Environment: real
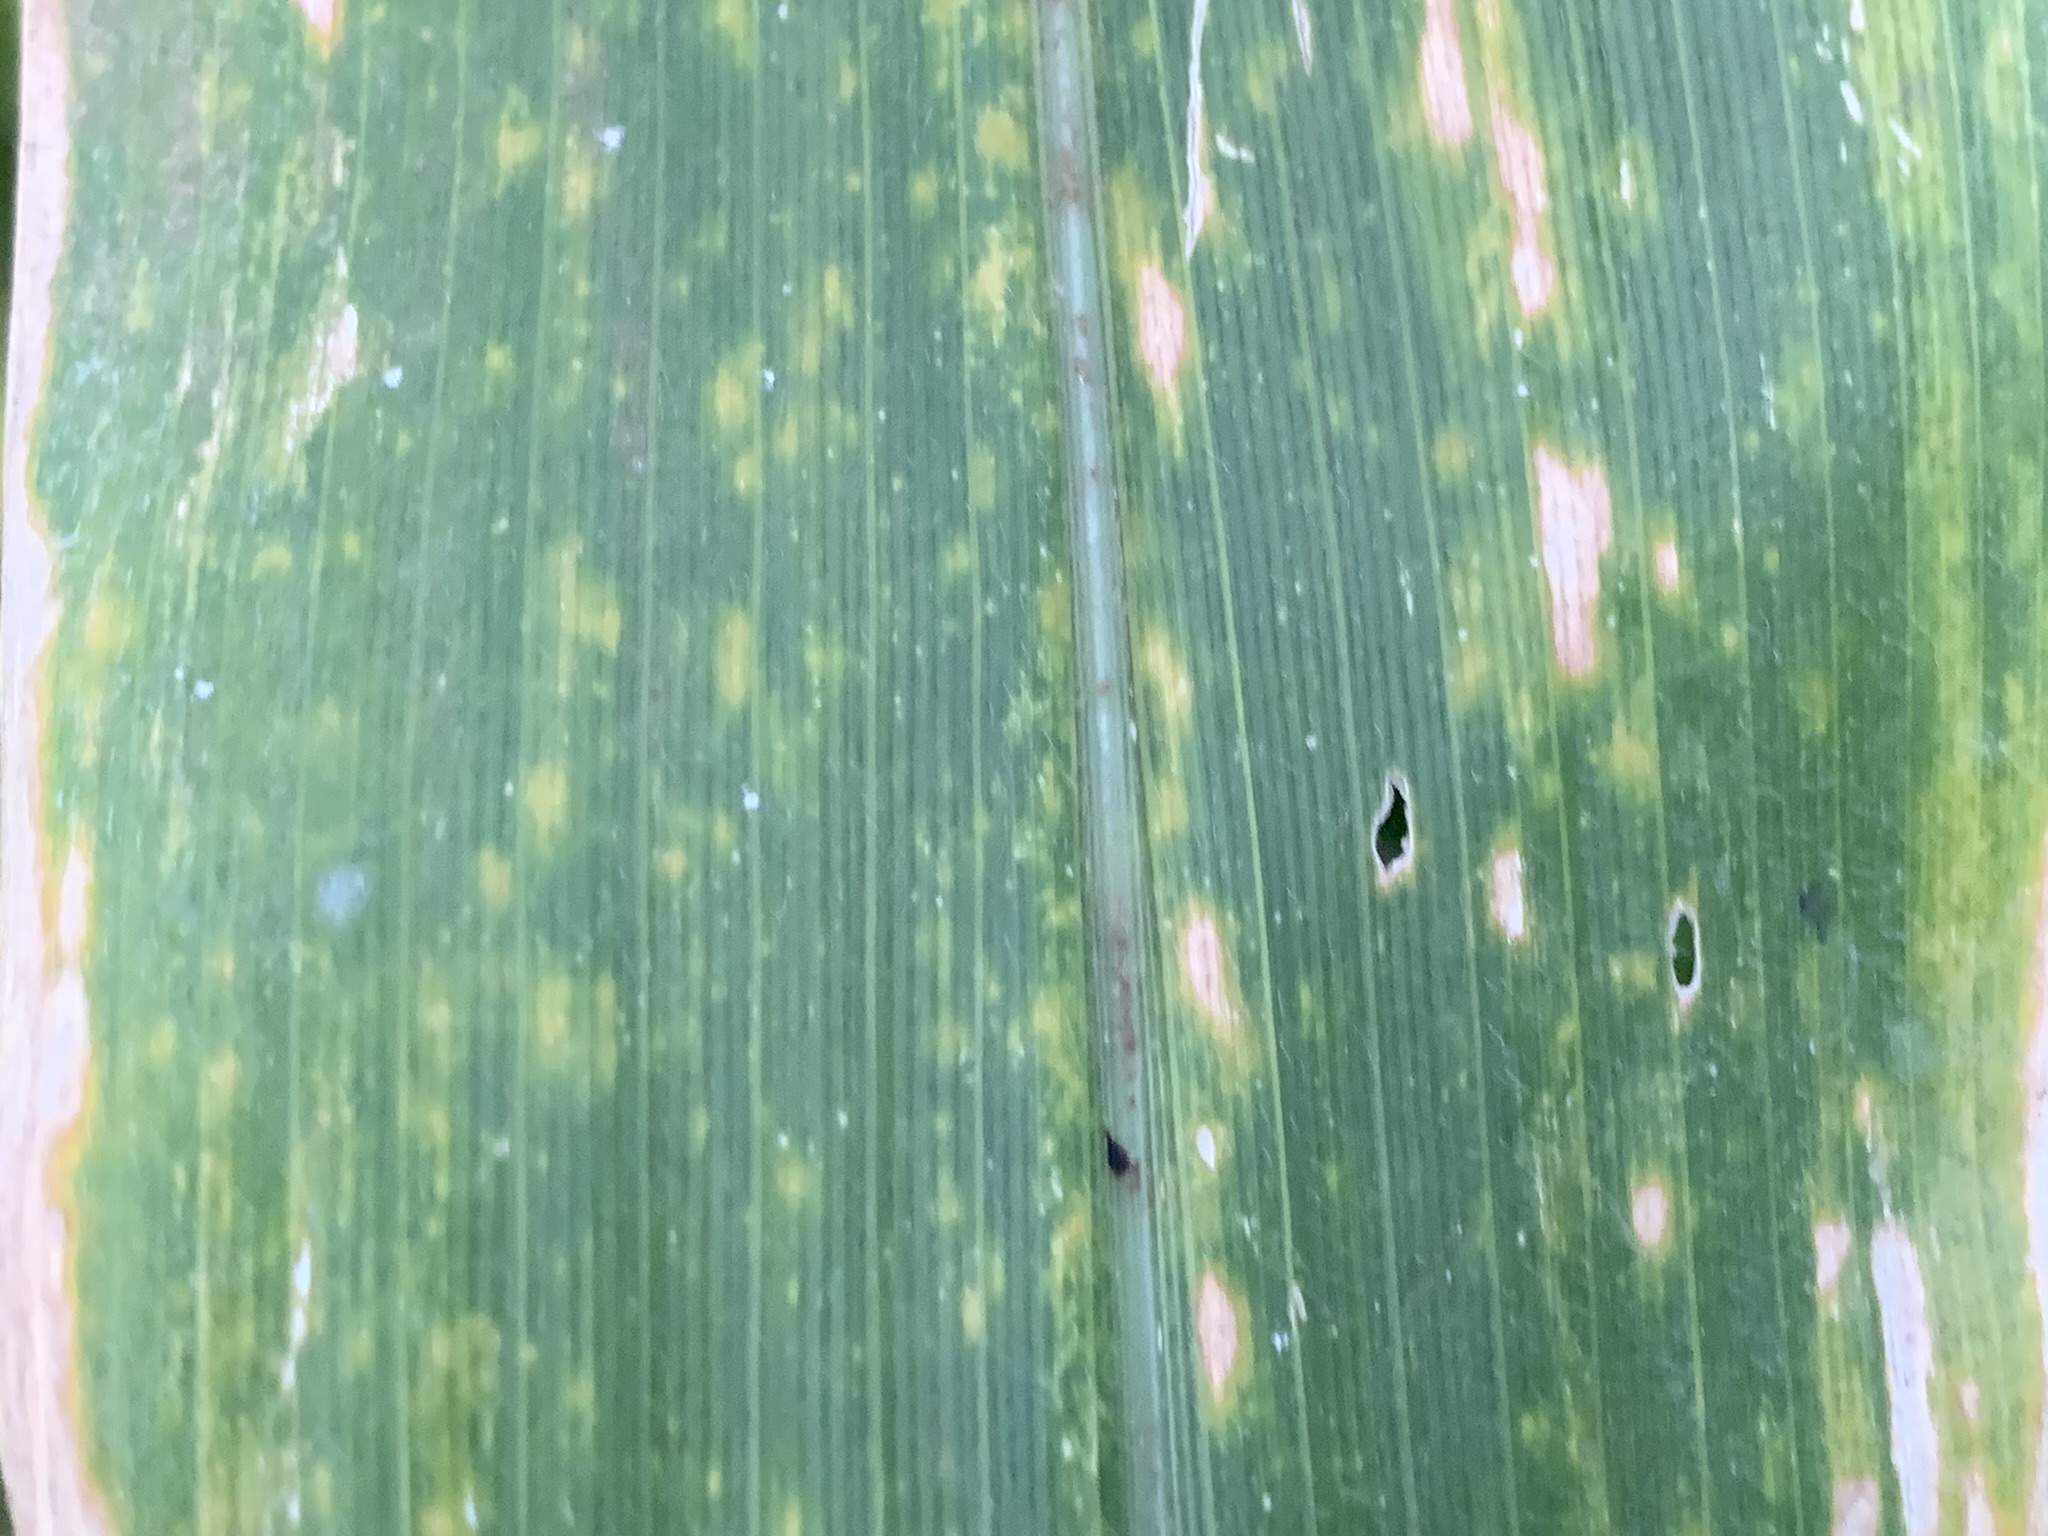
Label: lethal_necrosis